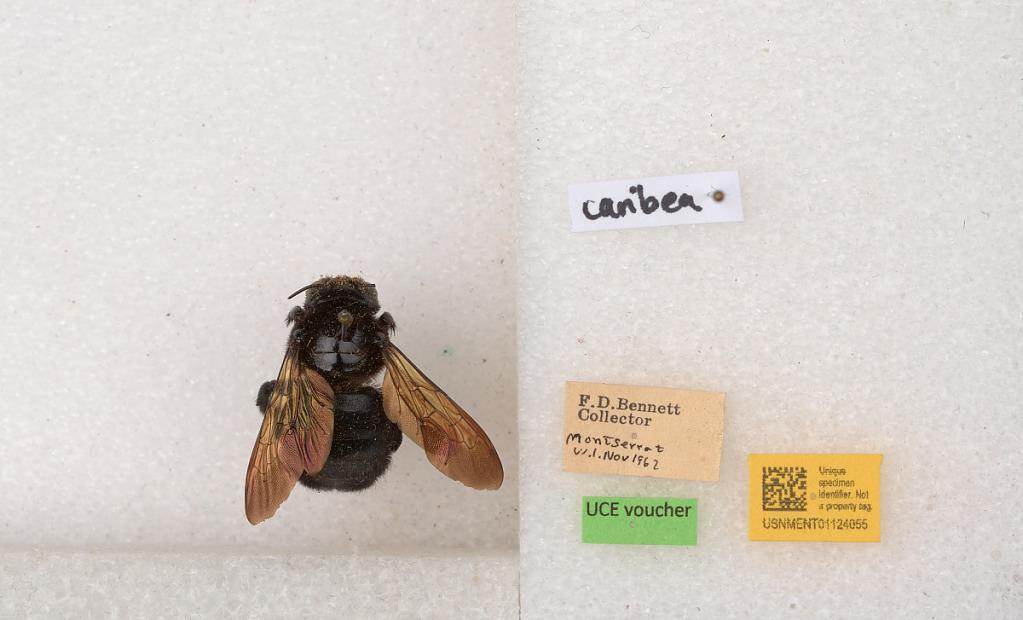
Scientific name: Xylocopa (Neoxylocopa) caribea Lepeletier
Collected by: F. Bennett
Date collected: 1962-11-1
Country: Montserrat
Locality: Montserrat, W. I.